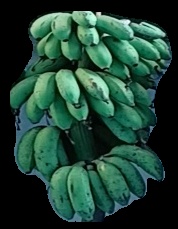
Variety: rasbale
Grade: grade2